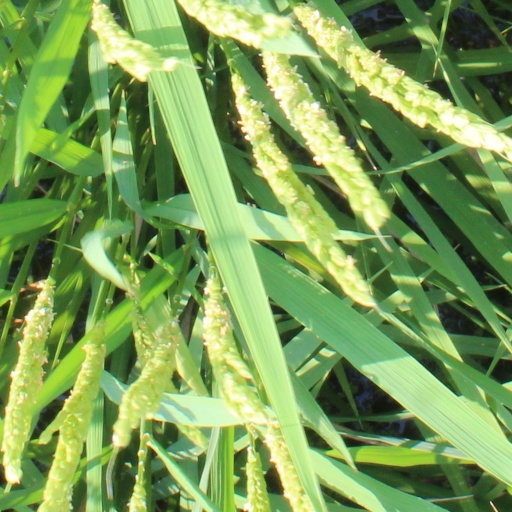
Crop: rice